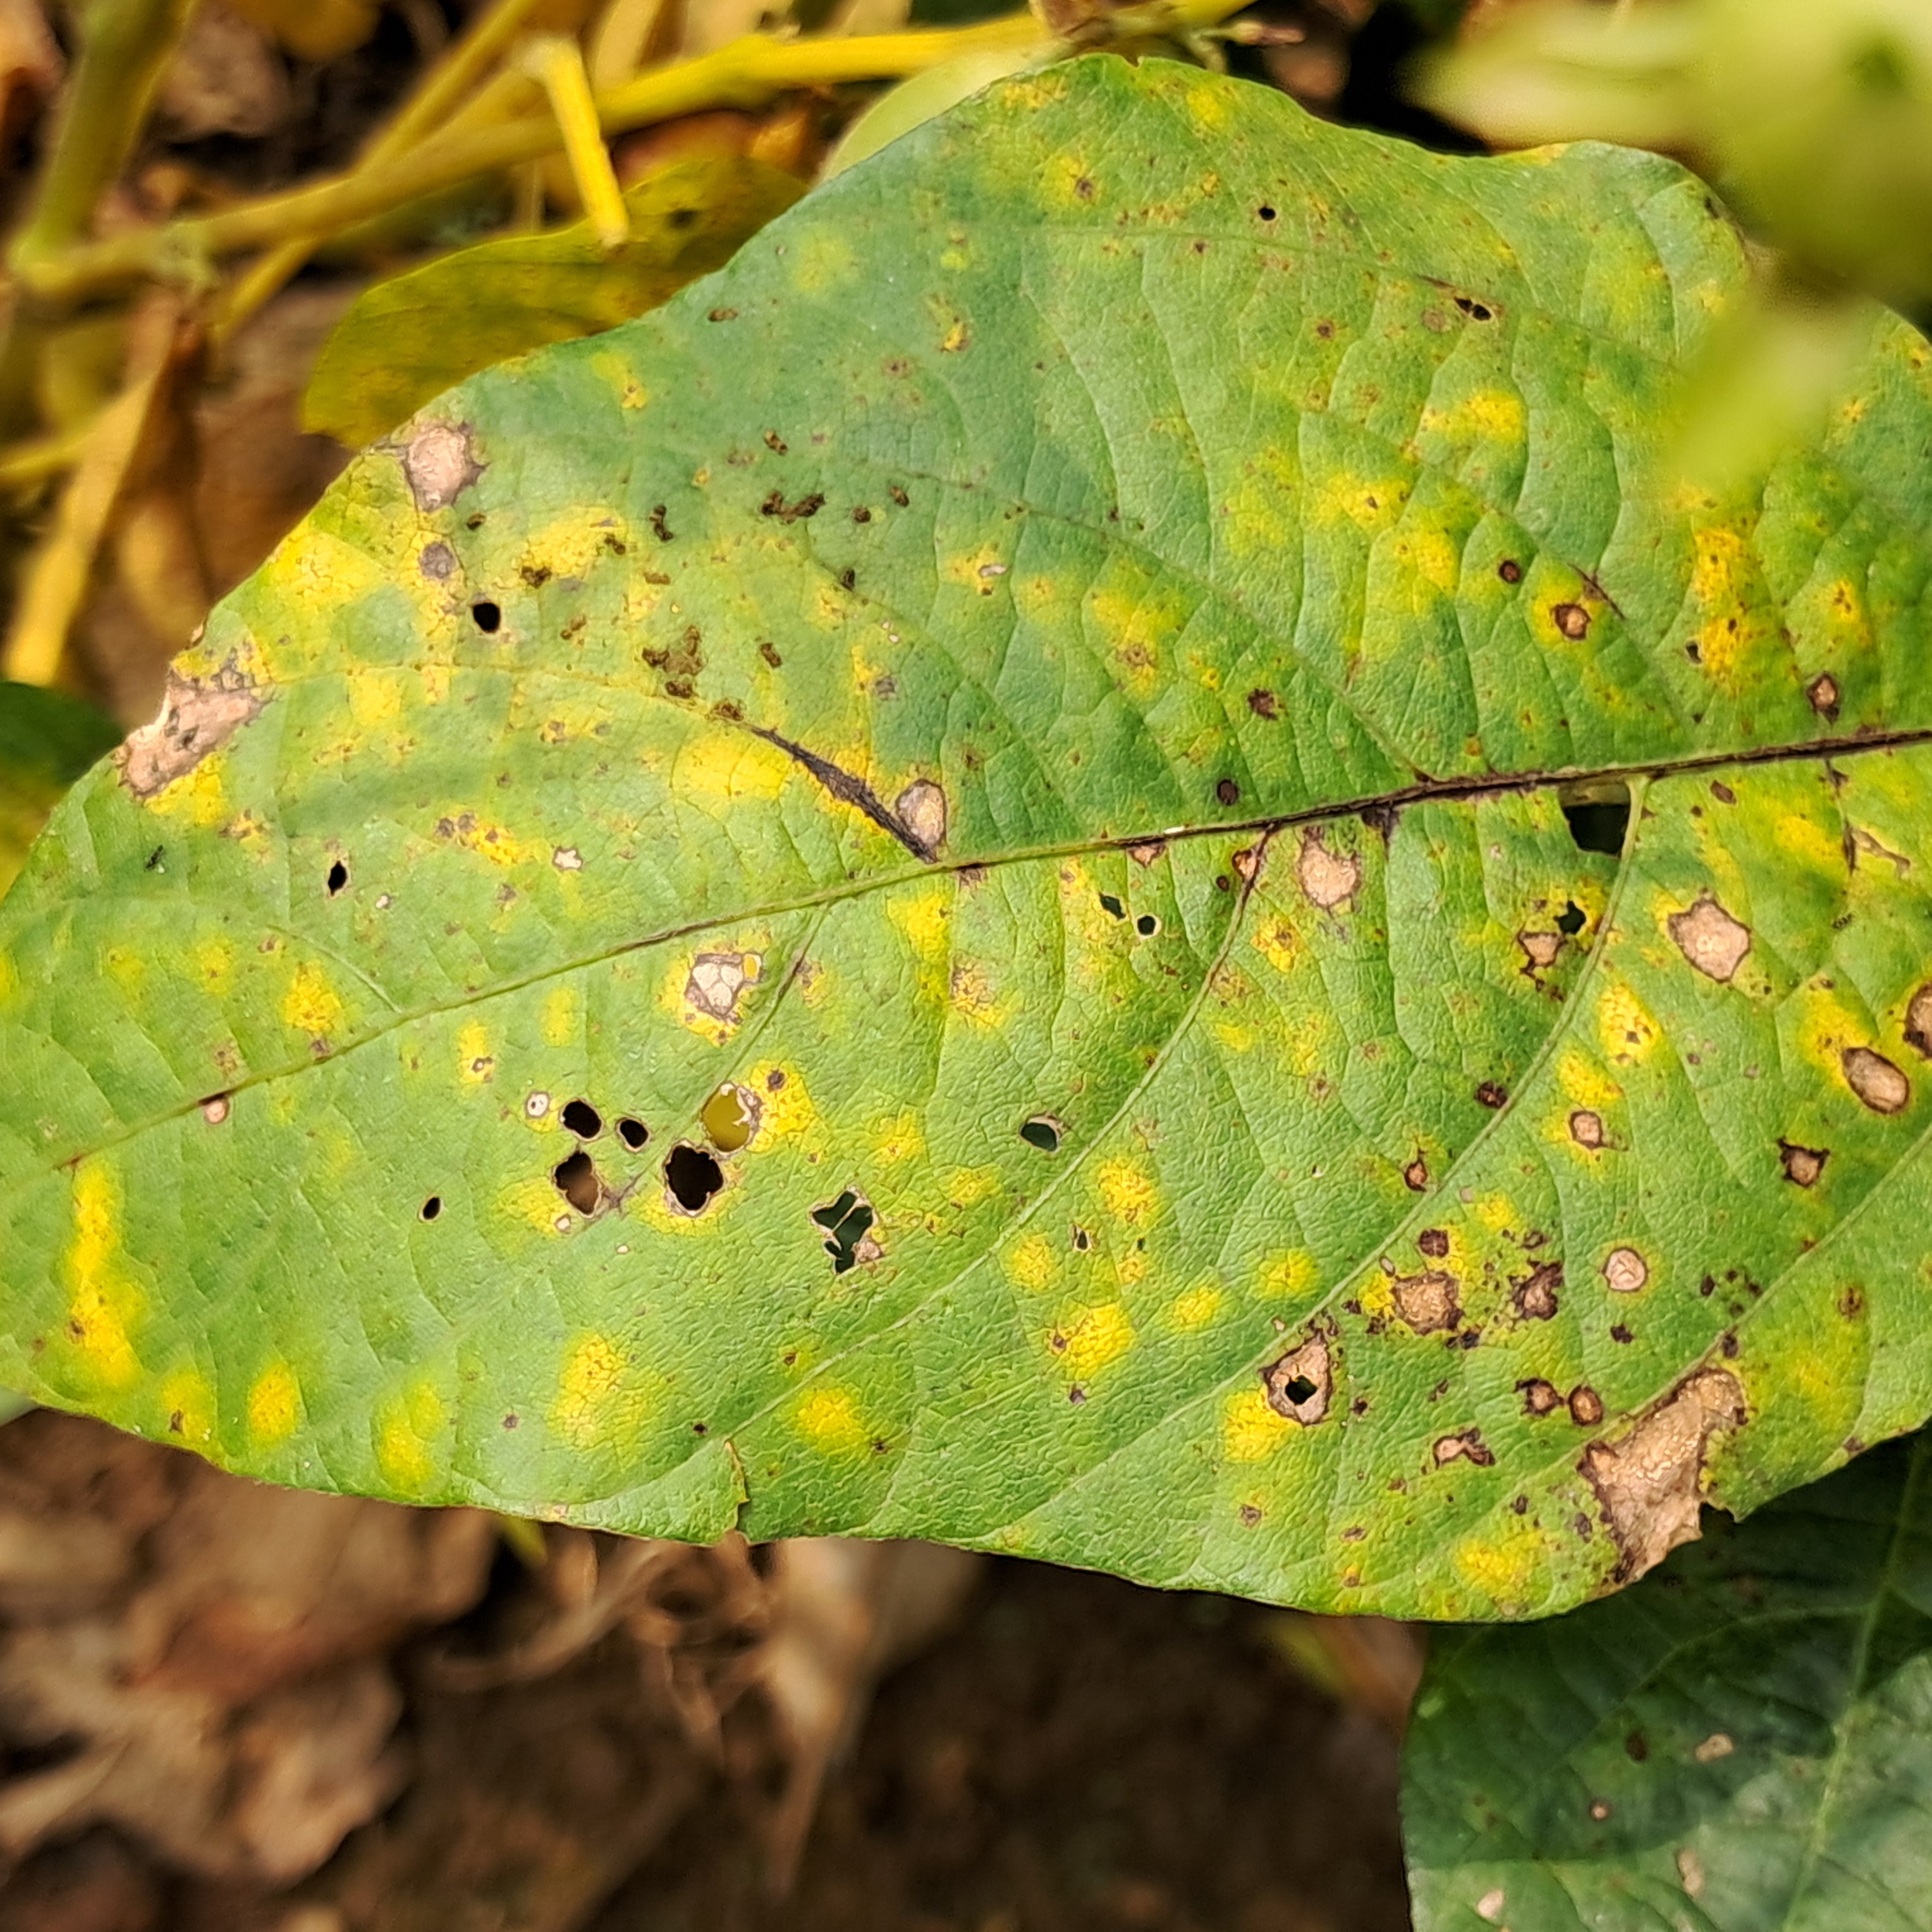
Label: Frog_Leaf_Eye